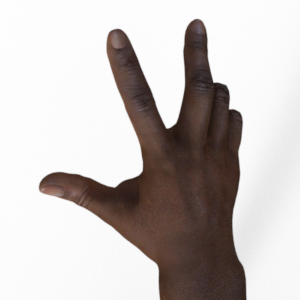
Label: scissors